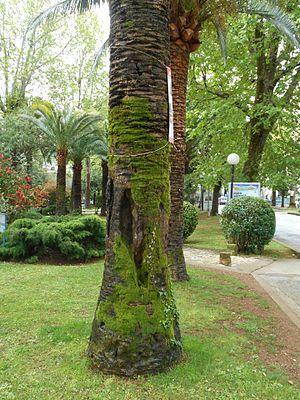
Le charançon rouge des palmiers est une espèce d'insectes coléoptères appartenant à la famille des Dryophthoridae, à la sous-famille des Rhynchophorinae, tribu des Rhynchophorini, et du genre Rhynchophorus.